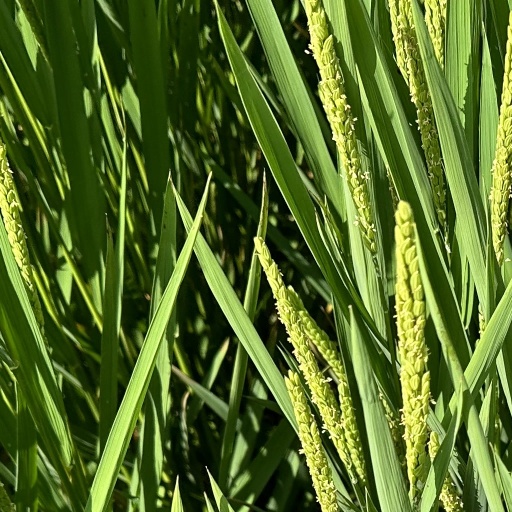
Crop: rice